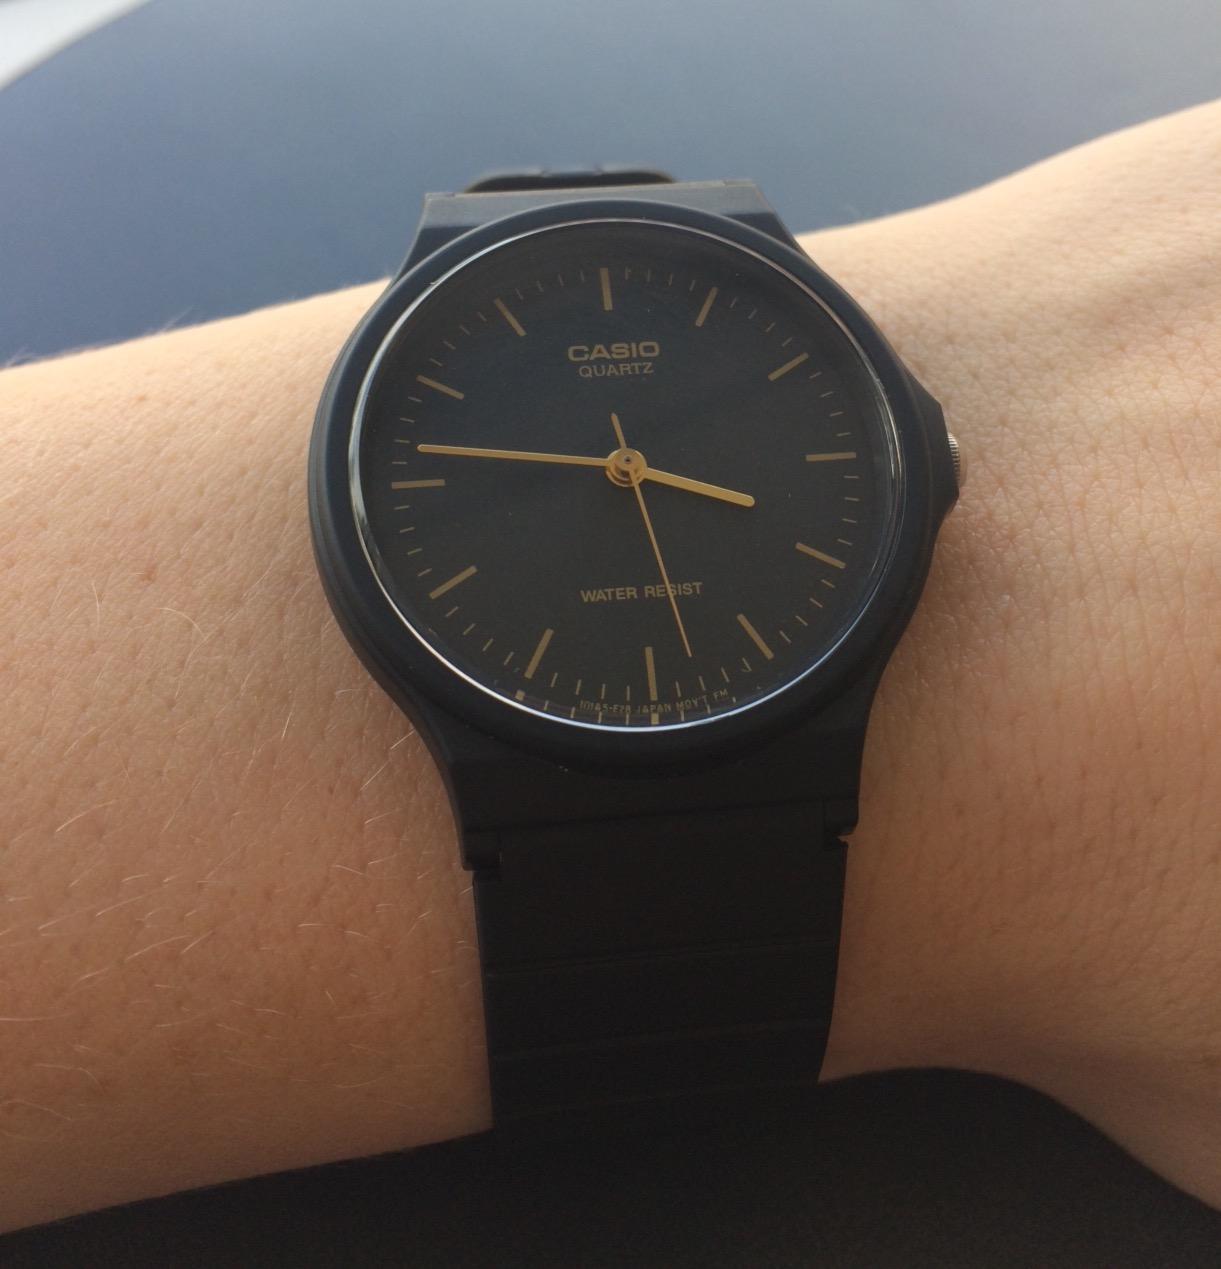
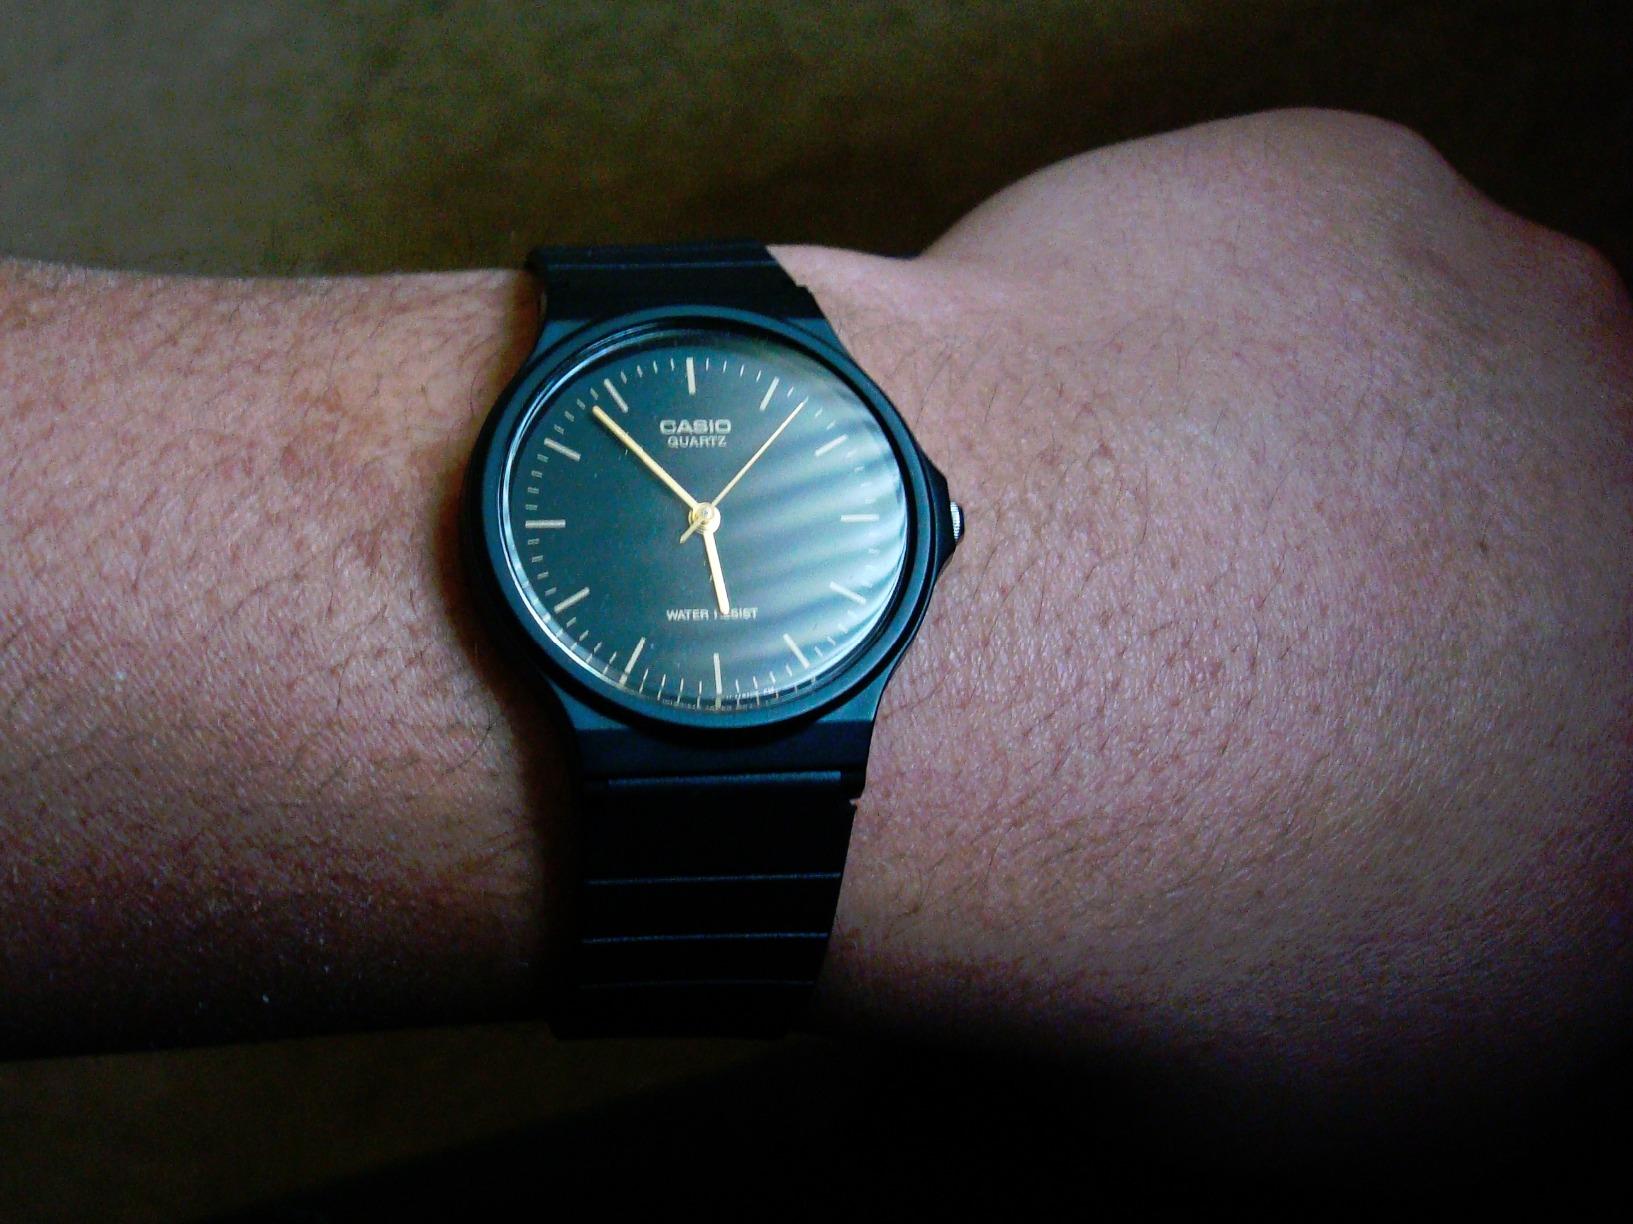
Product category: accessories_watch
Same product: yes